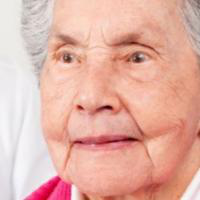
Age group: age 80 +